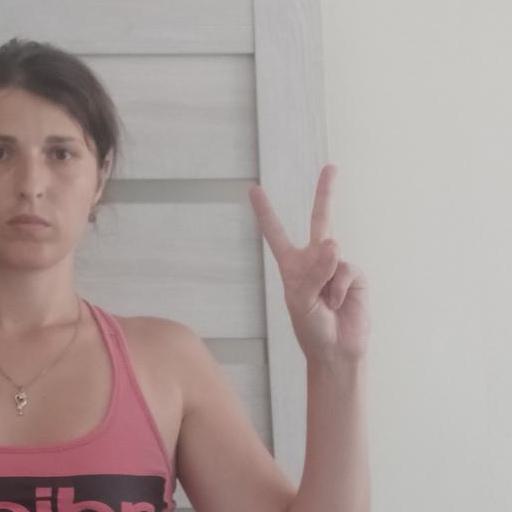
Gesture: peace